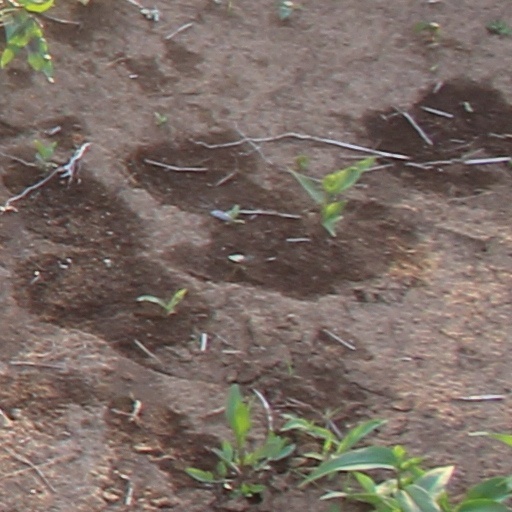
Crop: wheat